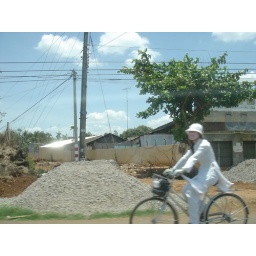
A girl student in traditional Ao Dai dress rides the bike to school